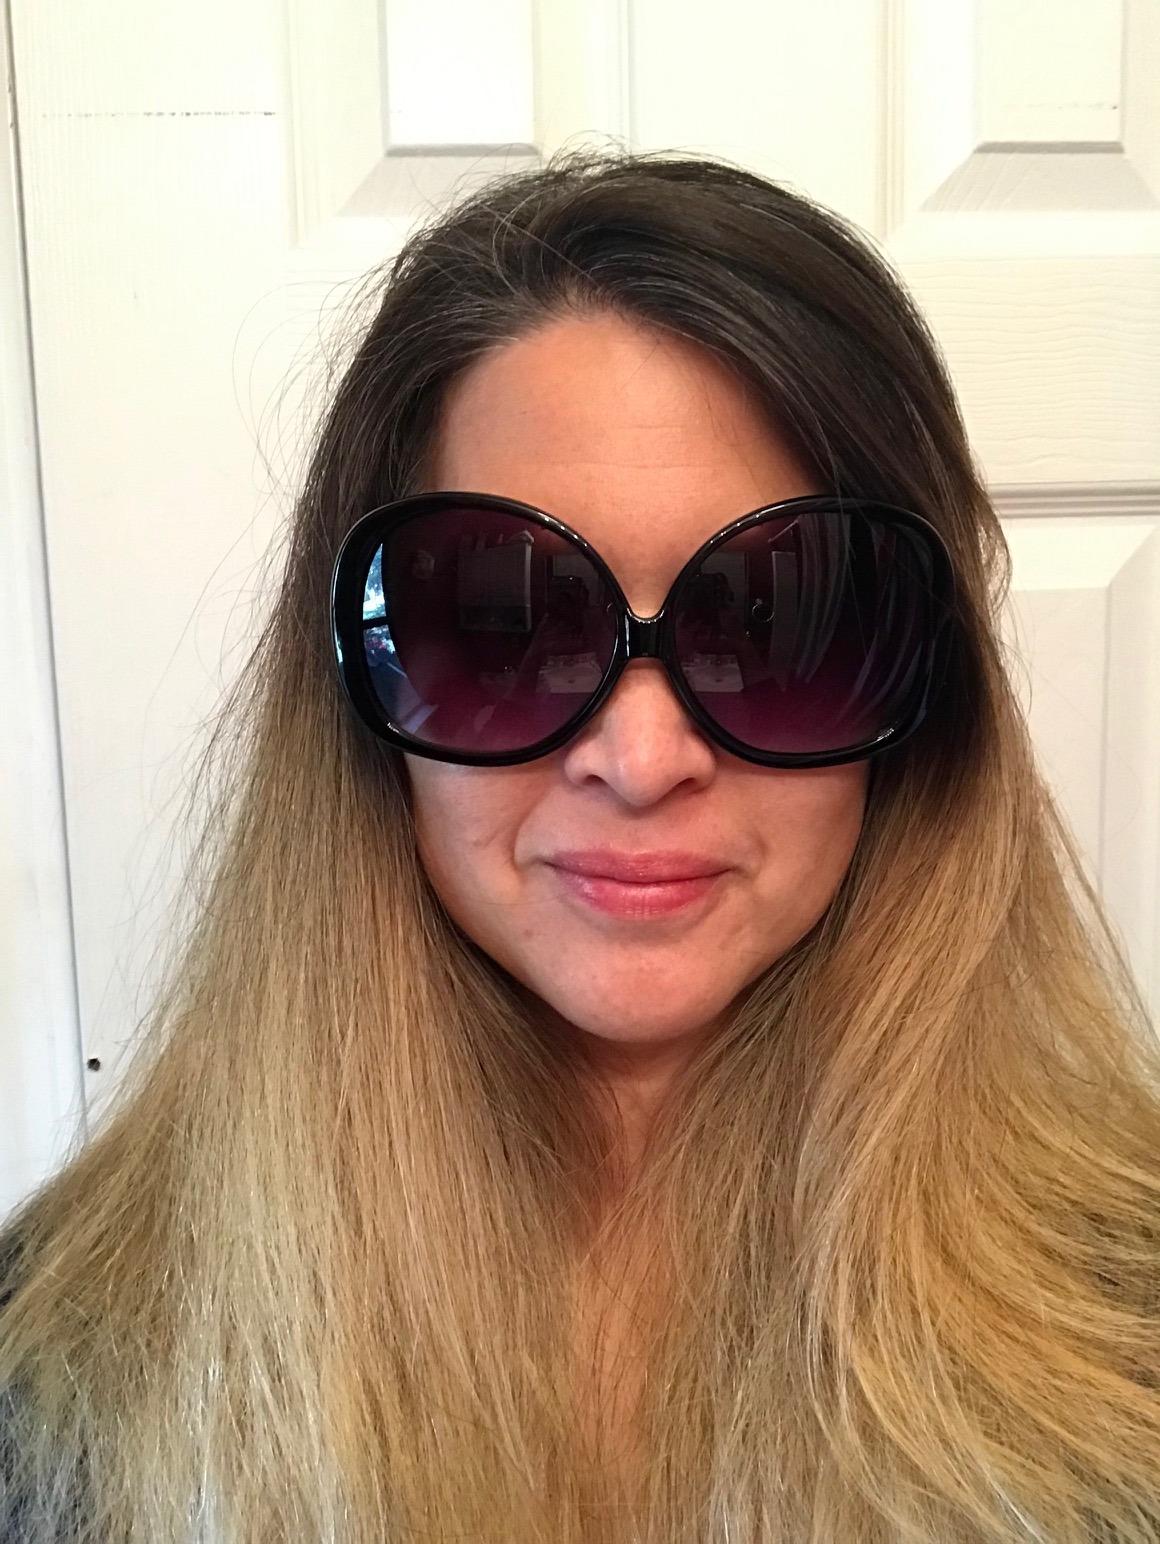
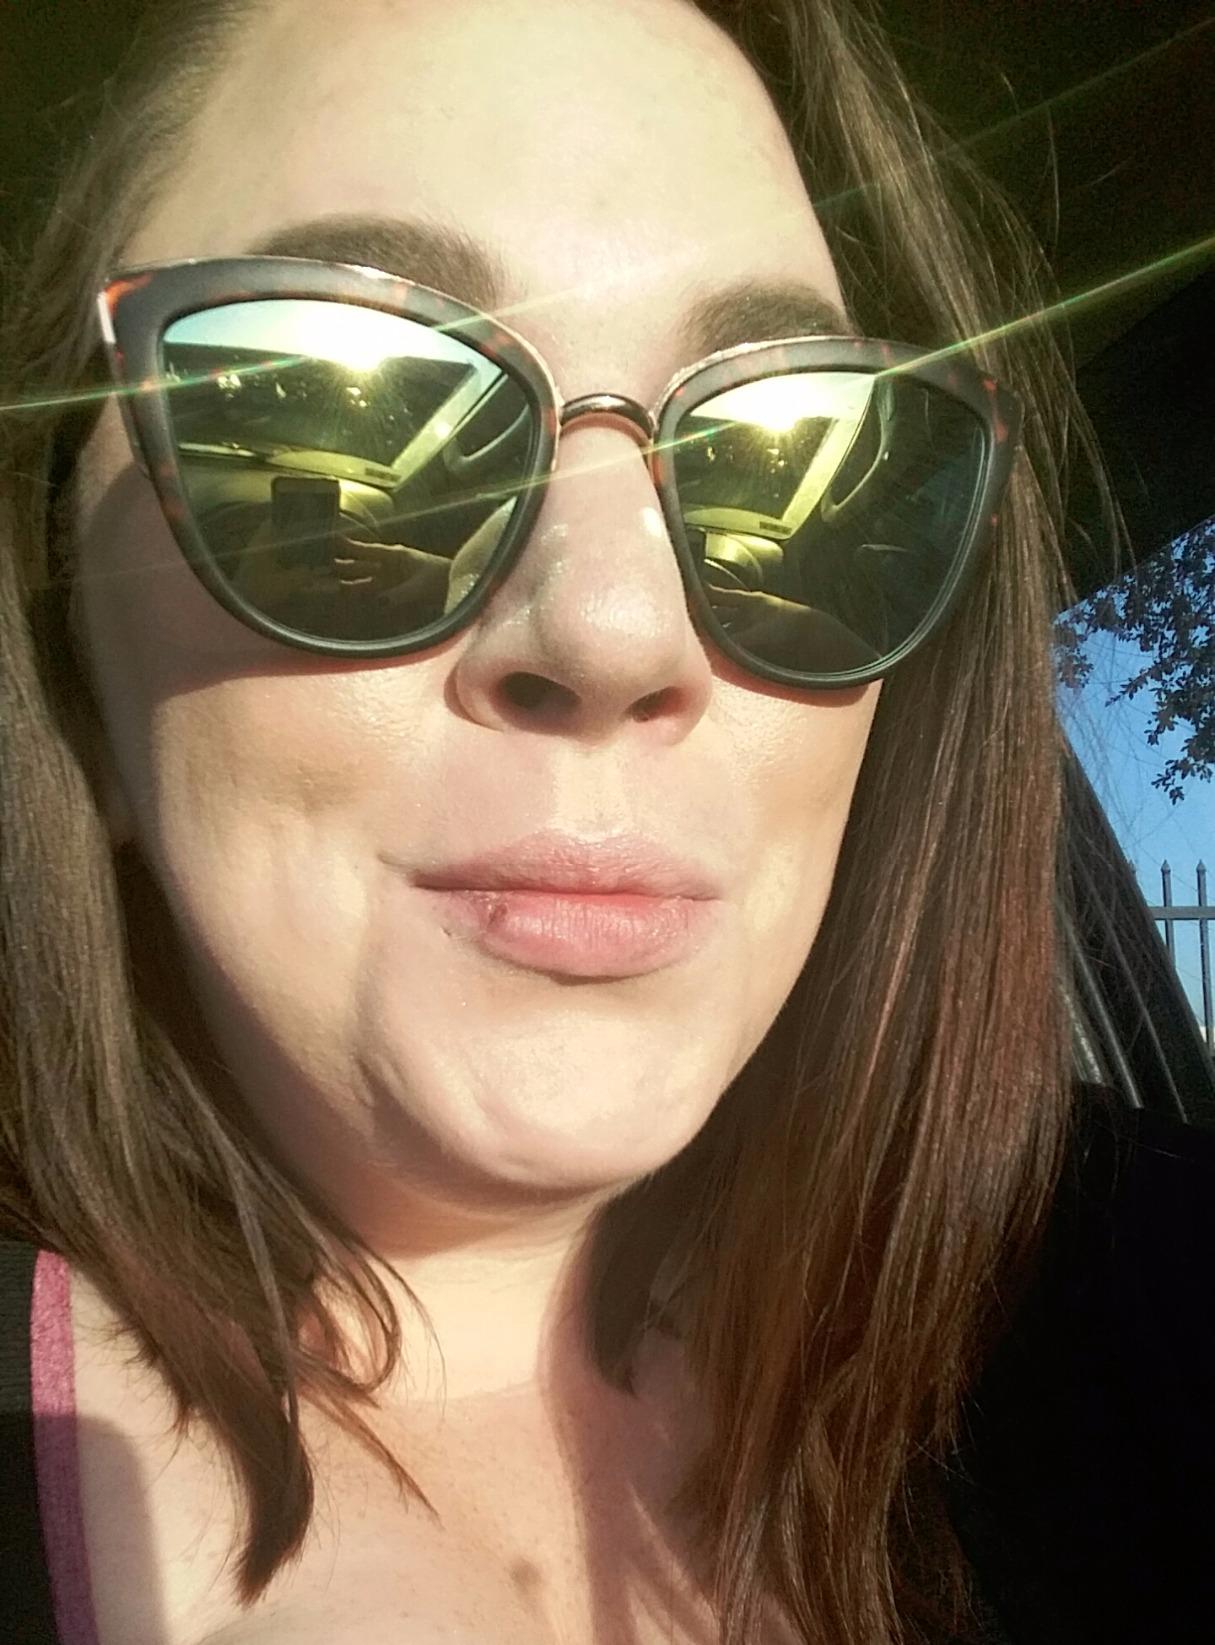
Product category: accessories_sunglasses
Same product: no